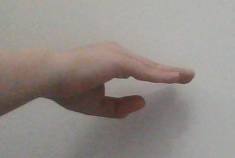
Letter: jeem